Madan Shumsher JBR

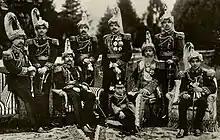
All 8 sons of Chandra Shamsher along with young Madan Shumsher (sitting)

Major General Madan Shumsher Jung Bahadur Rana was a Nepalese cricketer and a son of the 13th Prime Minister of Nepal Chandra Shumsher JBR.